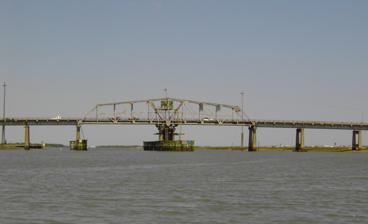
Building: Ben Sawyer Bridge
Country: Unknown
Year built: 1945
Bridge in South Carolina, United States Ben Sawyer Bridge The Ben Sawyer Bridge in 2008, with its original swing-span section Coordinates 32°46′23″N 79°50′32″W / 32.77306°N 79.84222°W / 32.77306; -79.84222 Carries SC 703 (Ben Sawyer Blvd.) Crosses Intracoastal Waterway Locale Mount Pleasant – Sullivans Island , South Carolina , United States Official name Ben Sawyer Bridge Maintained by South Carolina Department of Transportation Characteristics Design Movable swing Total length 1153 feet (351.7 m) Width 40 feet (12 m) (old span: 26 feet (7.9 m)) Longest span 246 feet (75 m) Load limit 20 tons (18 metric tons) Clearance above 32 feet (9.8m) (closed) History Opened June 18, 1945 Statistics Daily traffic 12,400 (2005) Location The Ben Sawyer Bridge is a swing bridge that connects the town of Mount Pleasant with Sullivan's Island in South Carolina .  The bridge swings on its central axis to open for boat traffic which is too tall to clear the bridge, and has an operator's house in the center of the swing span from which a tender can operate the bridge. The bridge was originally constructed in 1945, but the steel superstructure for the approach spans and swing span was replaced in 2010, albeit retaining the same general appearance. The bridge originally cost about $775,000 (substructure, superstructure, and approaches) for the 247 foot span (total 1,154 length) with a 32 foot clearance (at high tide). The bridge is approached on both sides by a causeway; applications for the dredging were filed in July 1941. The contractor was to dig a 50 foot wide channel through the mud which would then be filled with dredged sand from the nearby waters. Although the preliminary work moved forward, progress on the superstructure of the bridge was held up for many months due to the lack of steel during World War II; the military supported the completion of the project, though, and the project moved forward again starting in 1943. The bridge opened to traffic on June 18, 1945. Prior to completion of the Isle of Palms Connector Bridge in 1993, the Ben Sawyer Bridge provided the only vehicular access to Sullivan's Island , and, by a connecting bridge, Isle of Palms . The bridge was heavily damaged during Hurricane Hugo , leaving one end of the main span in the Intracoastal Waterway .  Pictures of the damaged bridge are some of the most recognizable lasting images of the destruction wrought by the storm.  It was subsequently repaired and reopened to traffic in October 1989. Rehabilitation project A $32.5 million rehabilitation of the Ben Sawyer Bridge was approved by the South Carolina Department of Transportation (SCDOT) in August 2008. The rehabilitation was tendered as a Design/build Contract by the SCDOT.  The Engineer of Record was Hardesty & Hanover, LLC and the General Contractor was PCL. The project began in January 2009 and was completed in February 2010. The project included replacement of the aging steel superstructure including the swing-span section with a new swing-span truss and operating machinery retaining the historic look of its predecessor. In addition, each traffic lane was widened from 12 feet to 14 feet, and the 2.5-foot (76 cm) sidewalks on both sides were replaced by a single 5-foot (1.5 m) one on the harbor side only. The bridge closed temporarily on February 7, 2010, for removal of the old span and installation of the replacement span, which was lifted into place from barges using hydraulic jacks on February 11. The bridge reopened to traffic on February 19, 2010. Origin of the name The Ben Sawyer Bridge is named in honor of Benjamin Mack Sawyer (1890–1940), Chief Highway Commissioner of the South Carolina Highway Department, 1926-1940. His name was suggested as a name for the bridge in April 1945. See also Transport portal Engineering portal United States portal References